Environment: real
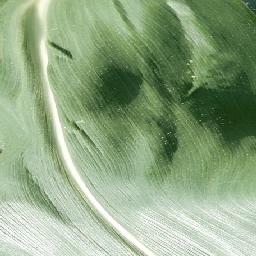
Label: healthy